ABQ RIDE

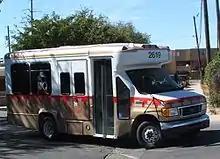
One of ABQ RIDE's paratransit vehicles.

In addition, the fleet comprises numerous smaller vehicles like the SunVan paratransit vans, and formerly, the Old Town trolley. CNG buses (300- and 600-series buses) and the 900-series buses operate out of the Yale Transit Department on 601 Yale Boulevard SE, while the 700-series buses, Rapid Ride buses (6400-series, 6600-series, and 6900-series), and the paratransit fleet operate out of the Daytona Transit Facility on Daytona Road near Unser Boulevard and I-40. Daytona operates seven days a week except on city-observed holidays. Yale operates on weekdays only. On May 1, 2015, the 900-series buses were moved temporarily to Daytona due to renovations at Yale; however, they went back to operating out of the Yale facility beginning October 19, 2015. The Yale Transit Department is now equipped with unleaded fuel to fuel shuttle cars.